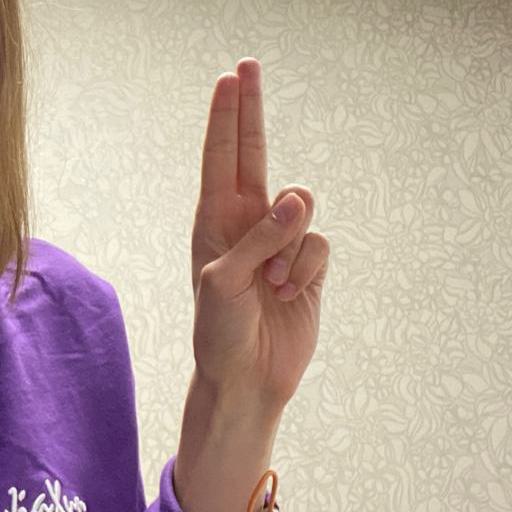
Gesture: two_up